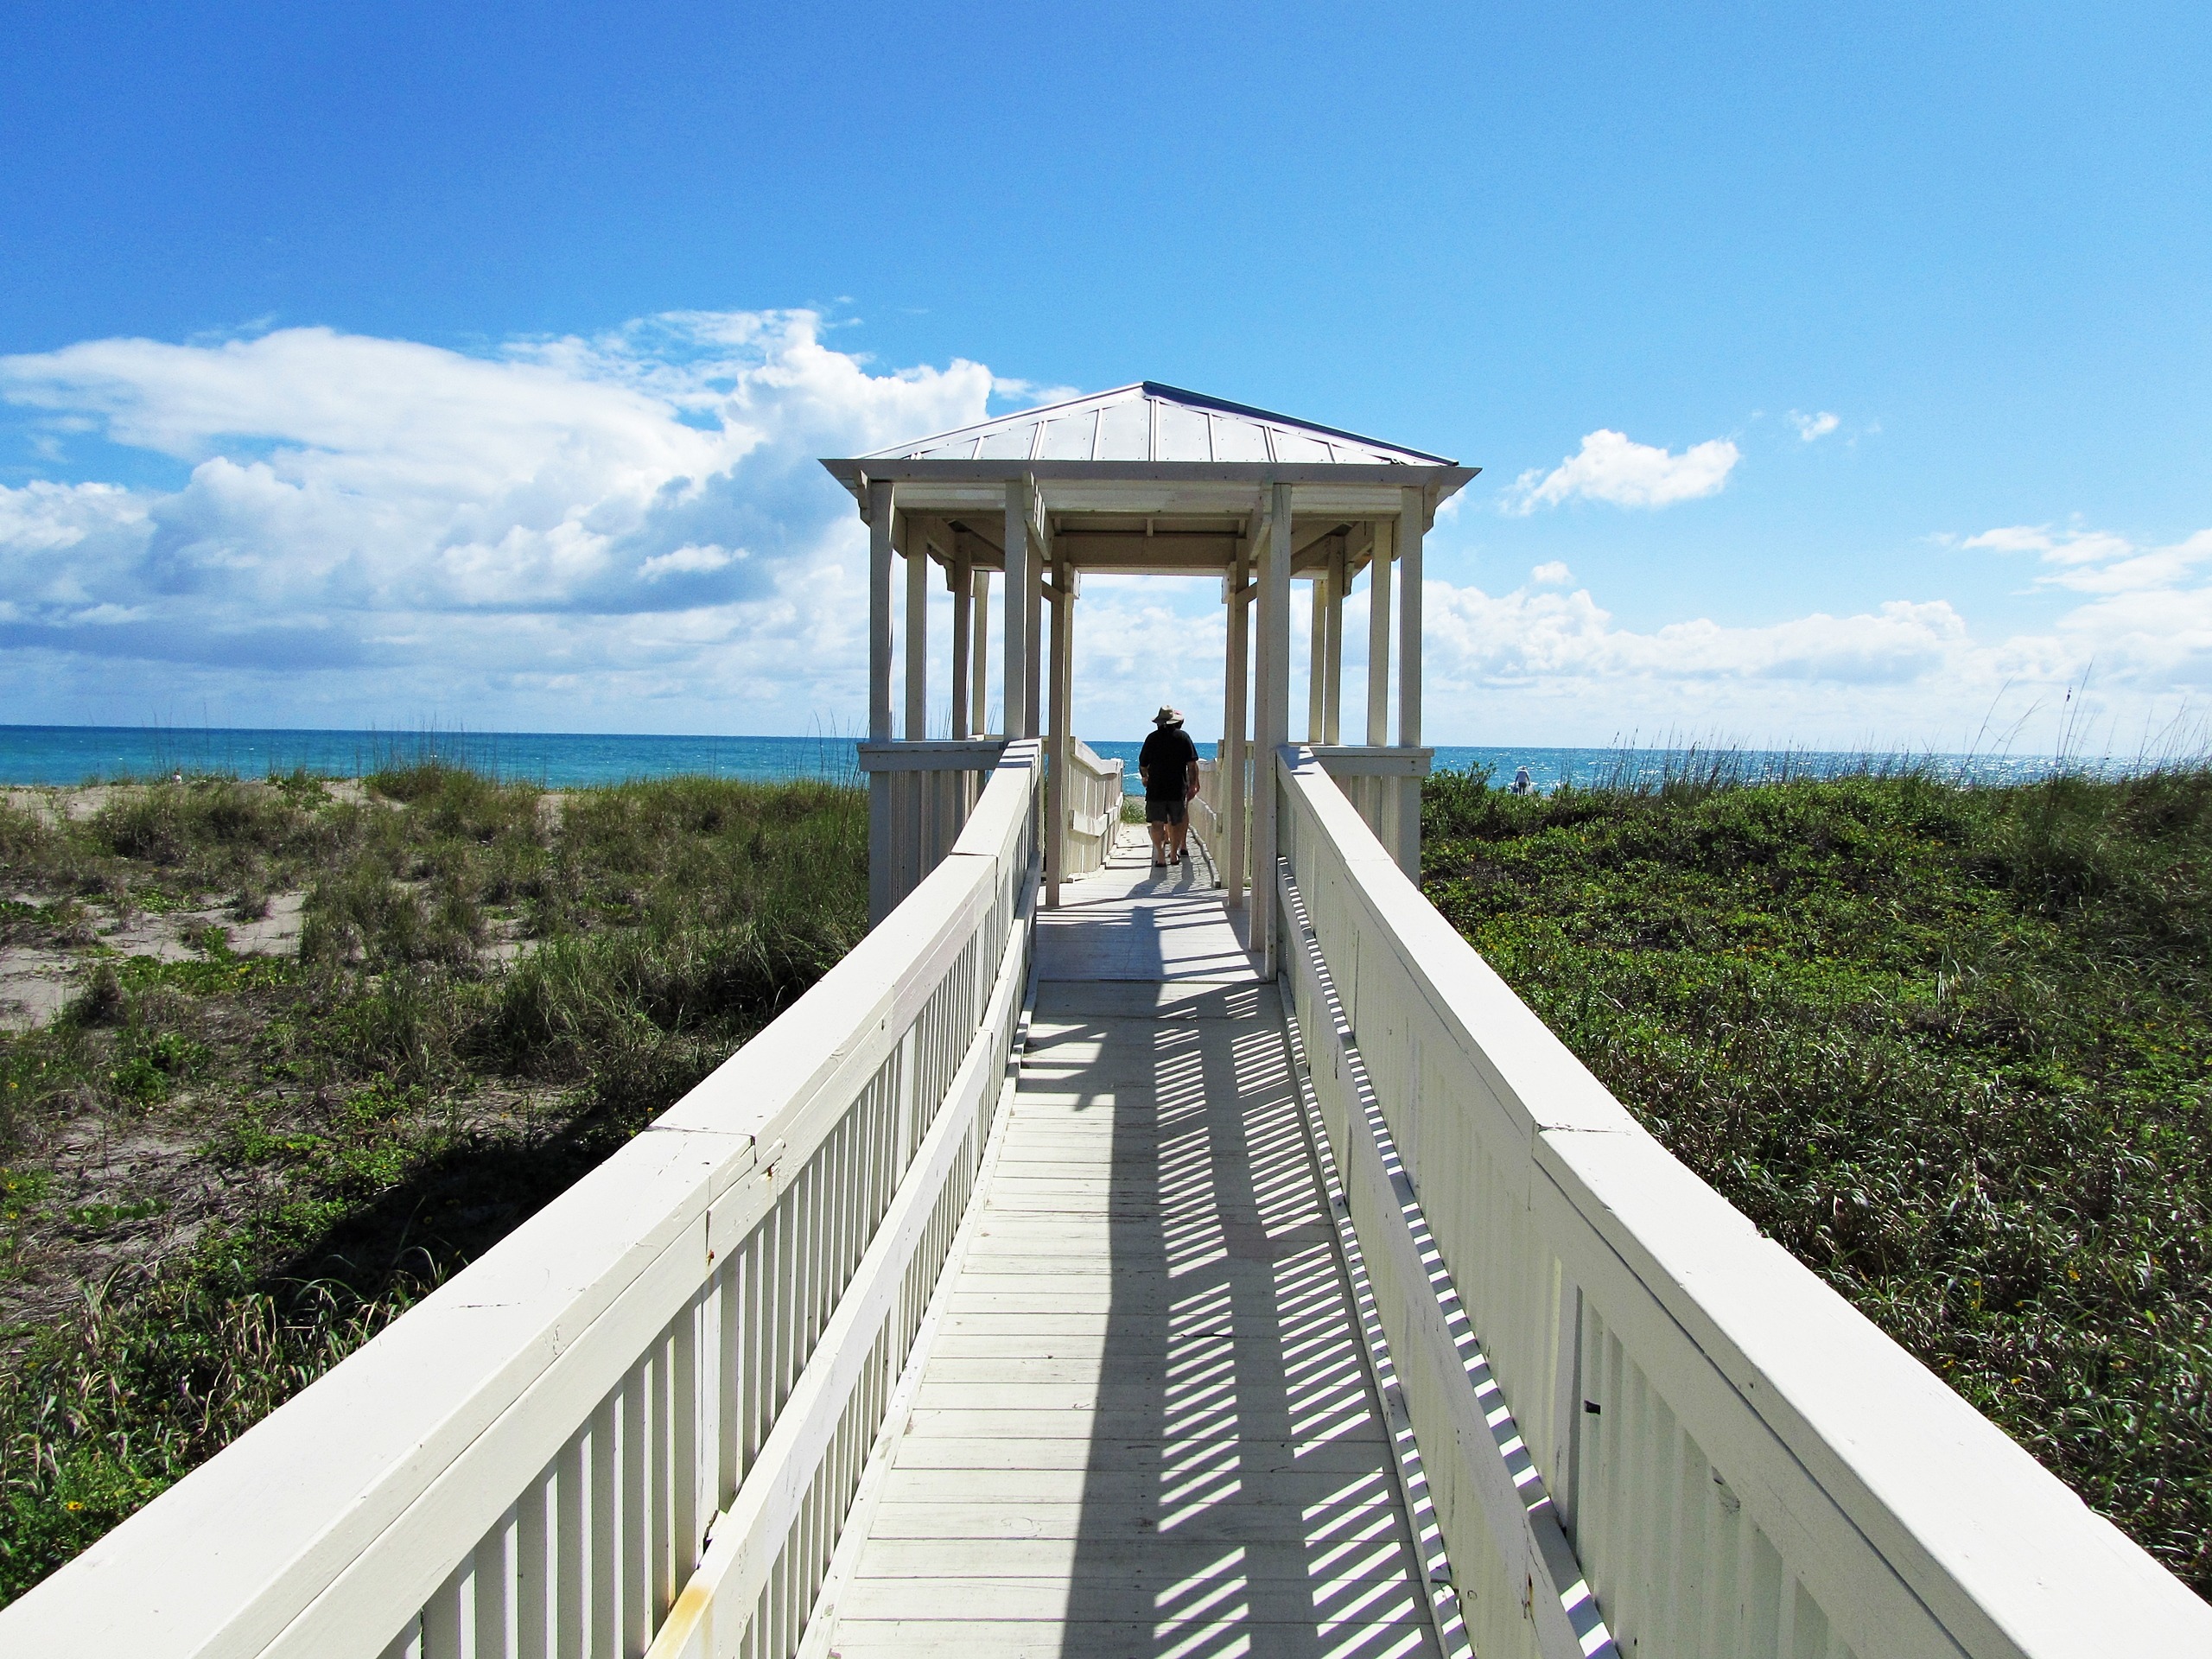
sea, coast, water, nature, ocean, architecture, sky, boardwalk, bridge, walkway, vacation, transport, life, clouds, background, florida, skyway, wooden path, ft pierce